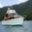
Label: ship